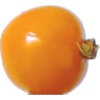
Label: physalis